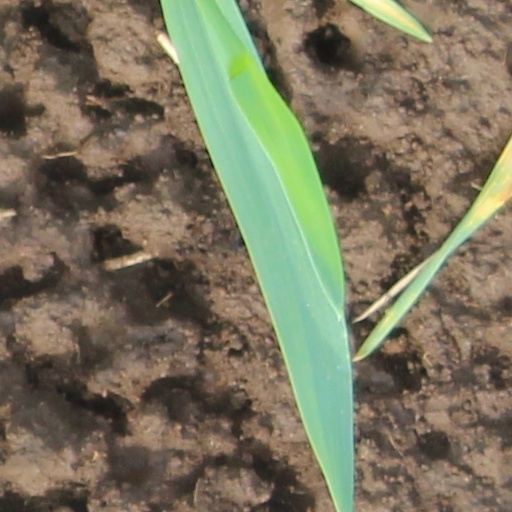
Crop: wheat